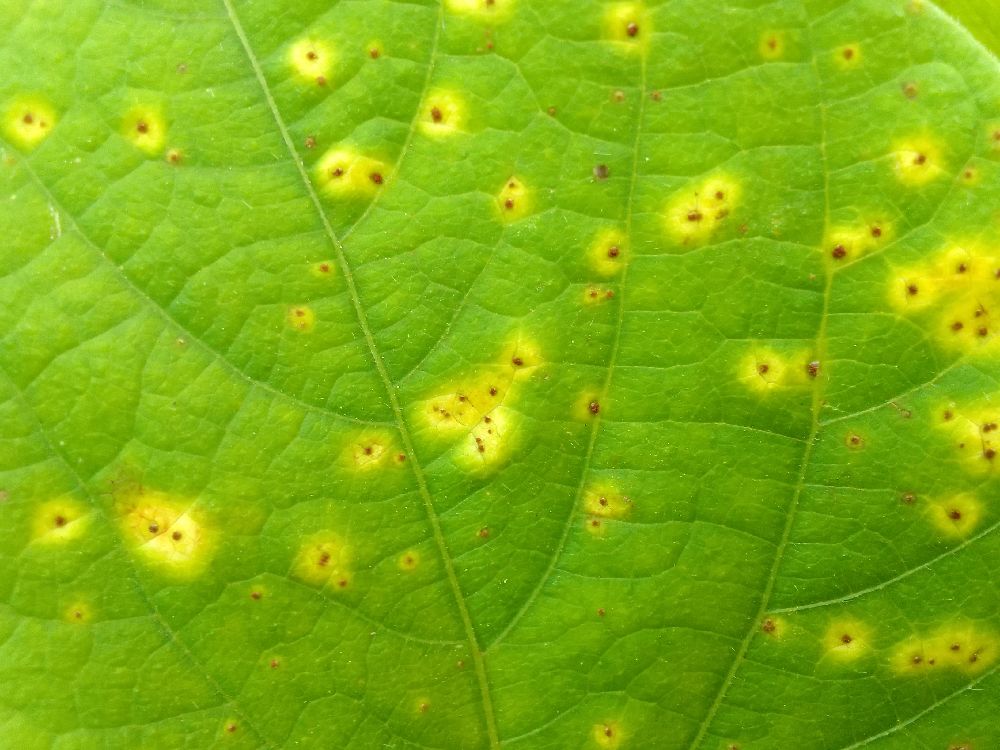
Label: rust